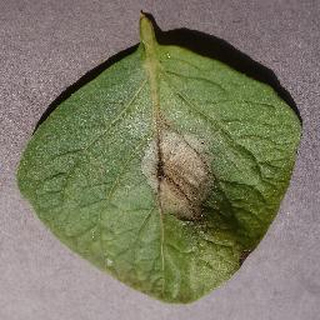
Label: potato_late_blight